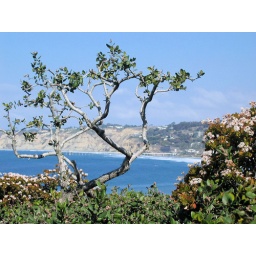
The wind on the coast walk at LaJolla provided this image of a wonderful tree against a clear sky.